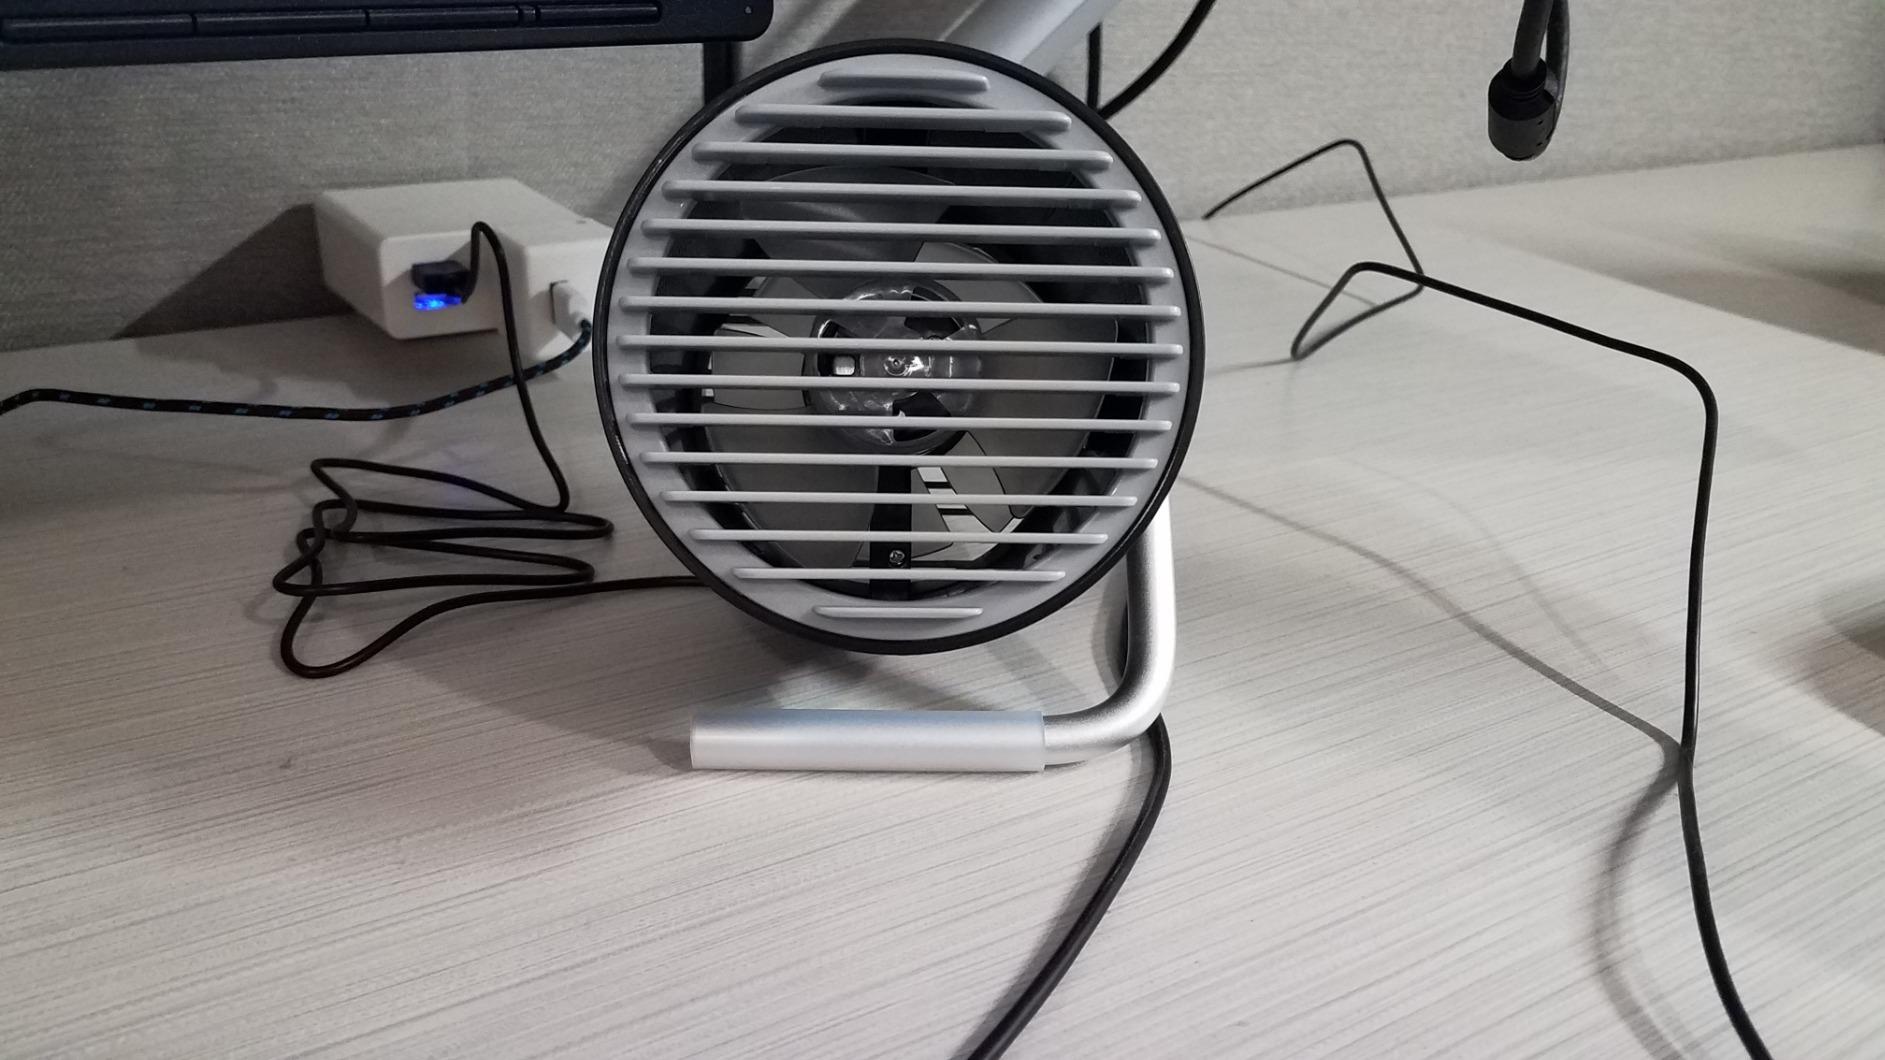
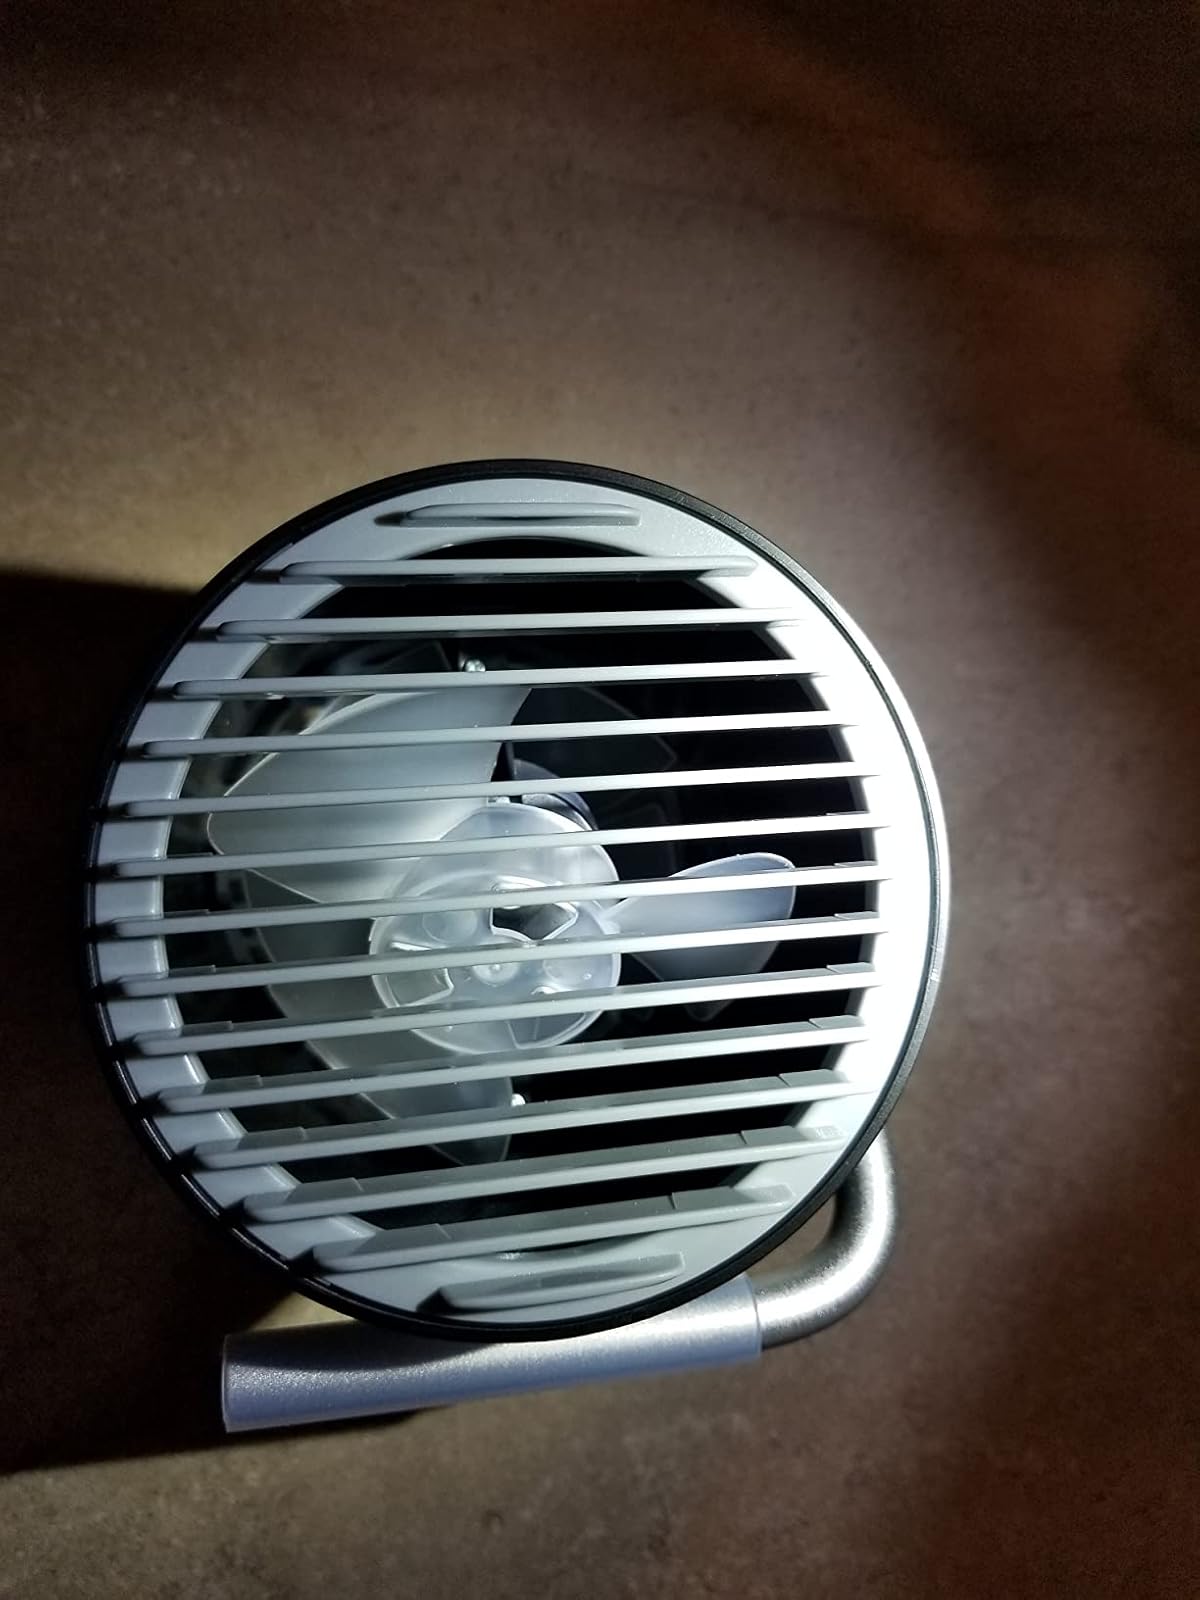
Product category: fan
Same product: yes